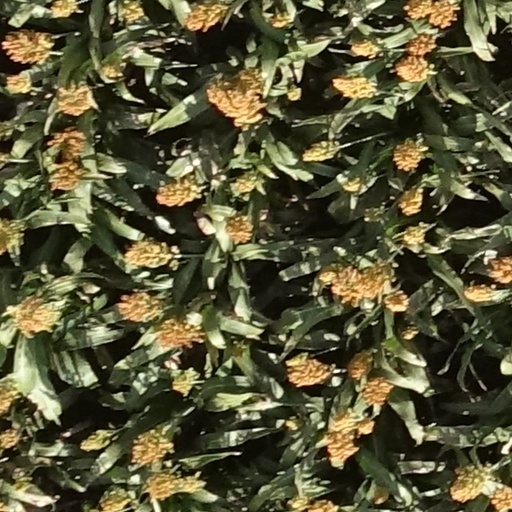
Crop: sorghum